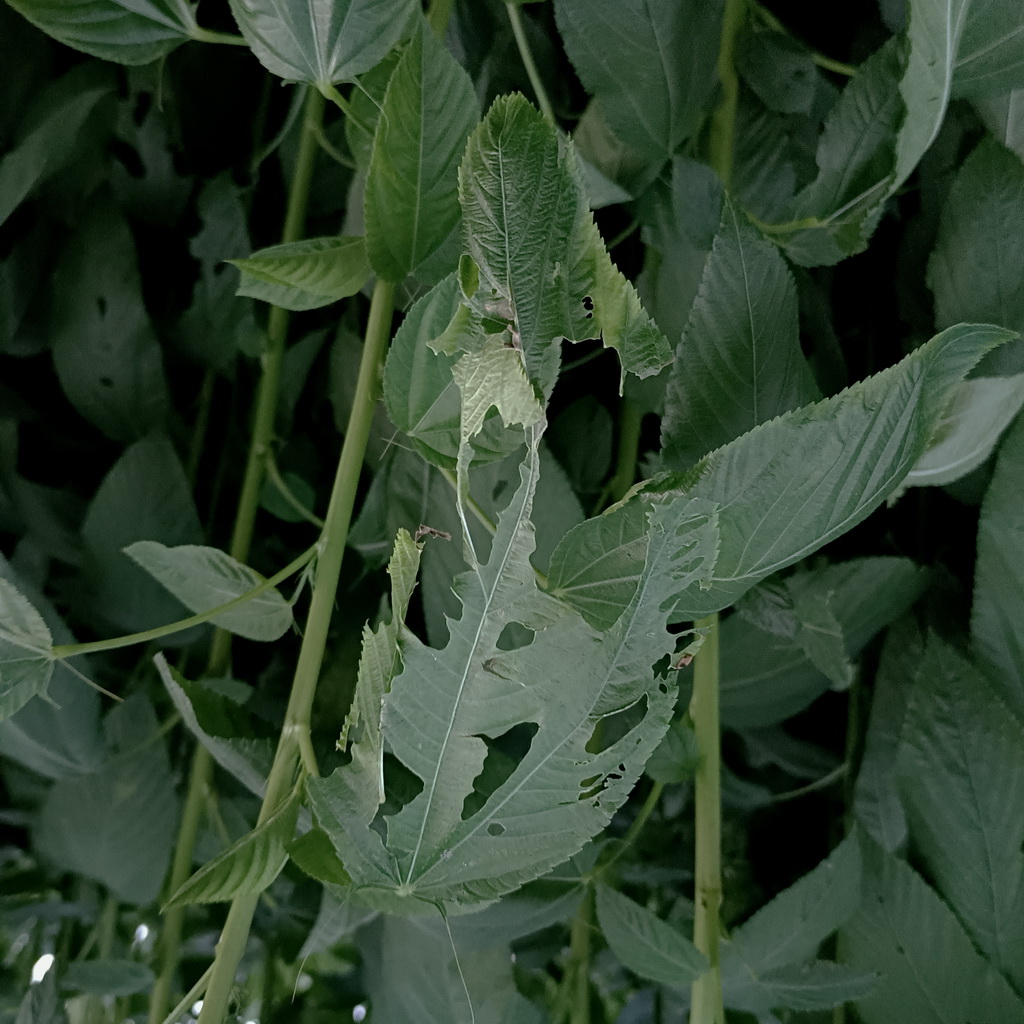
Label: Holed